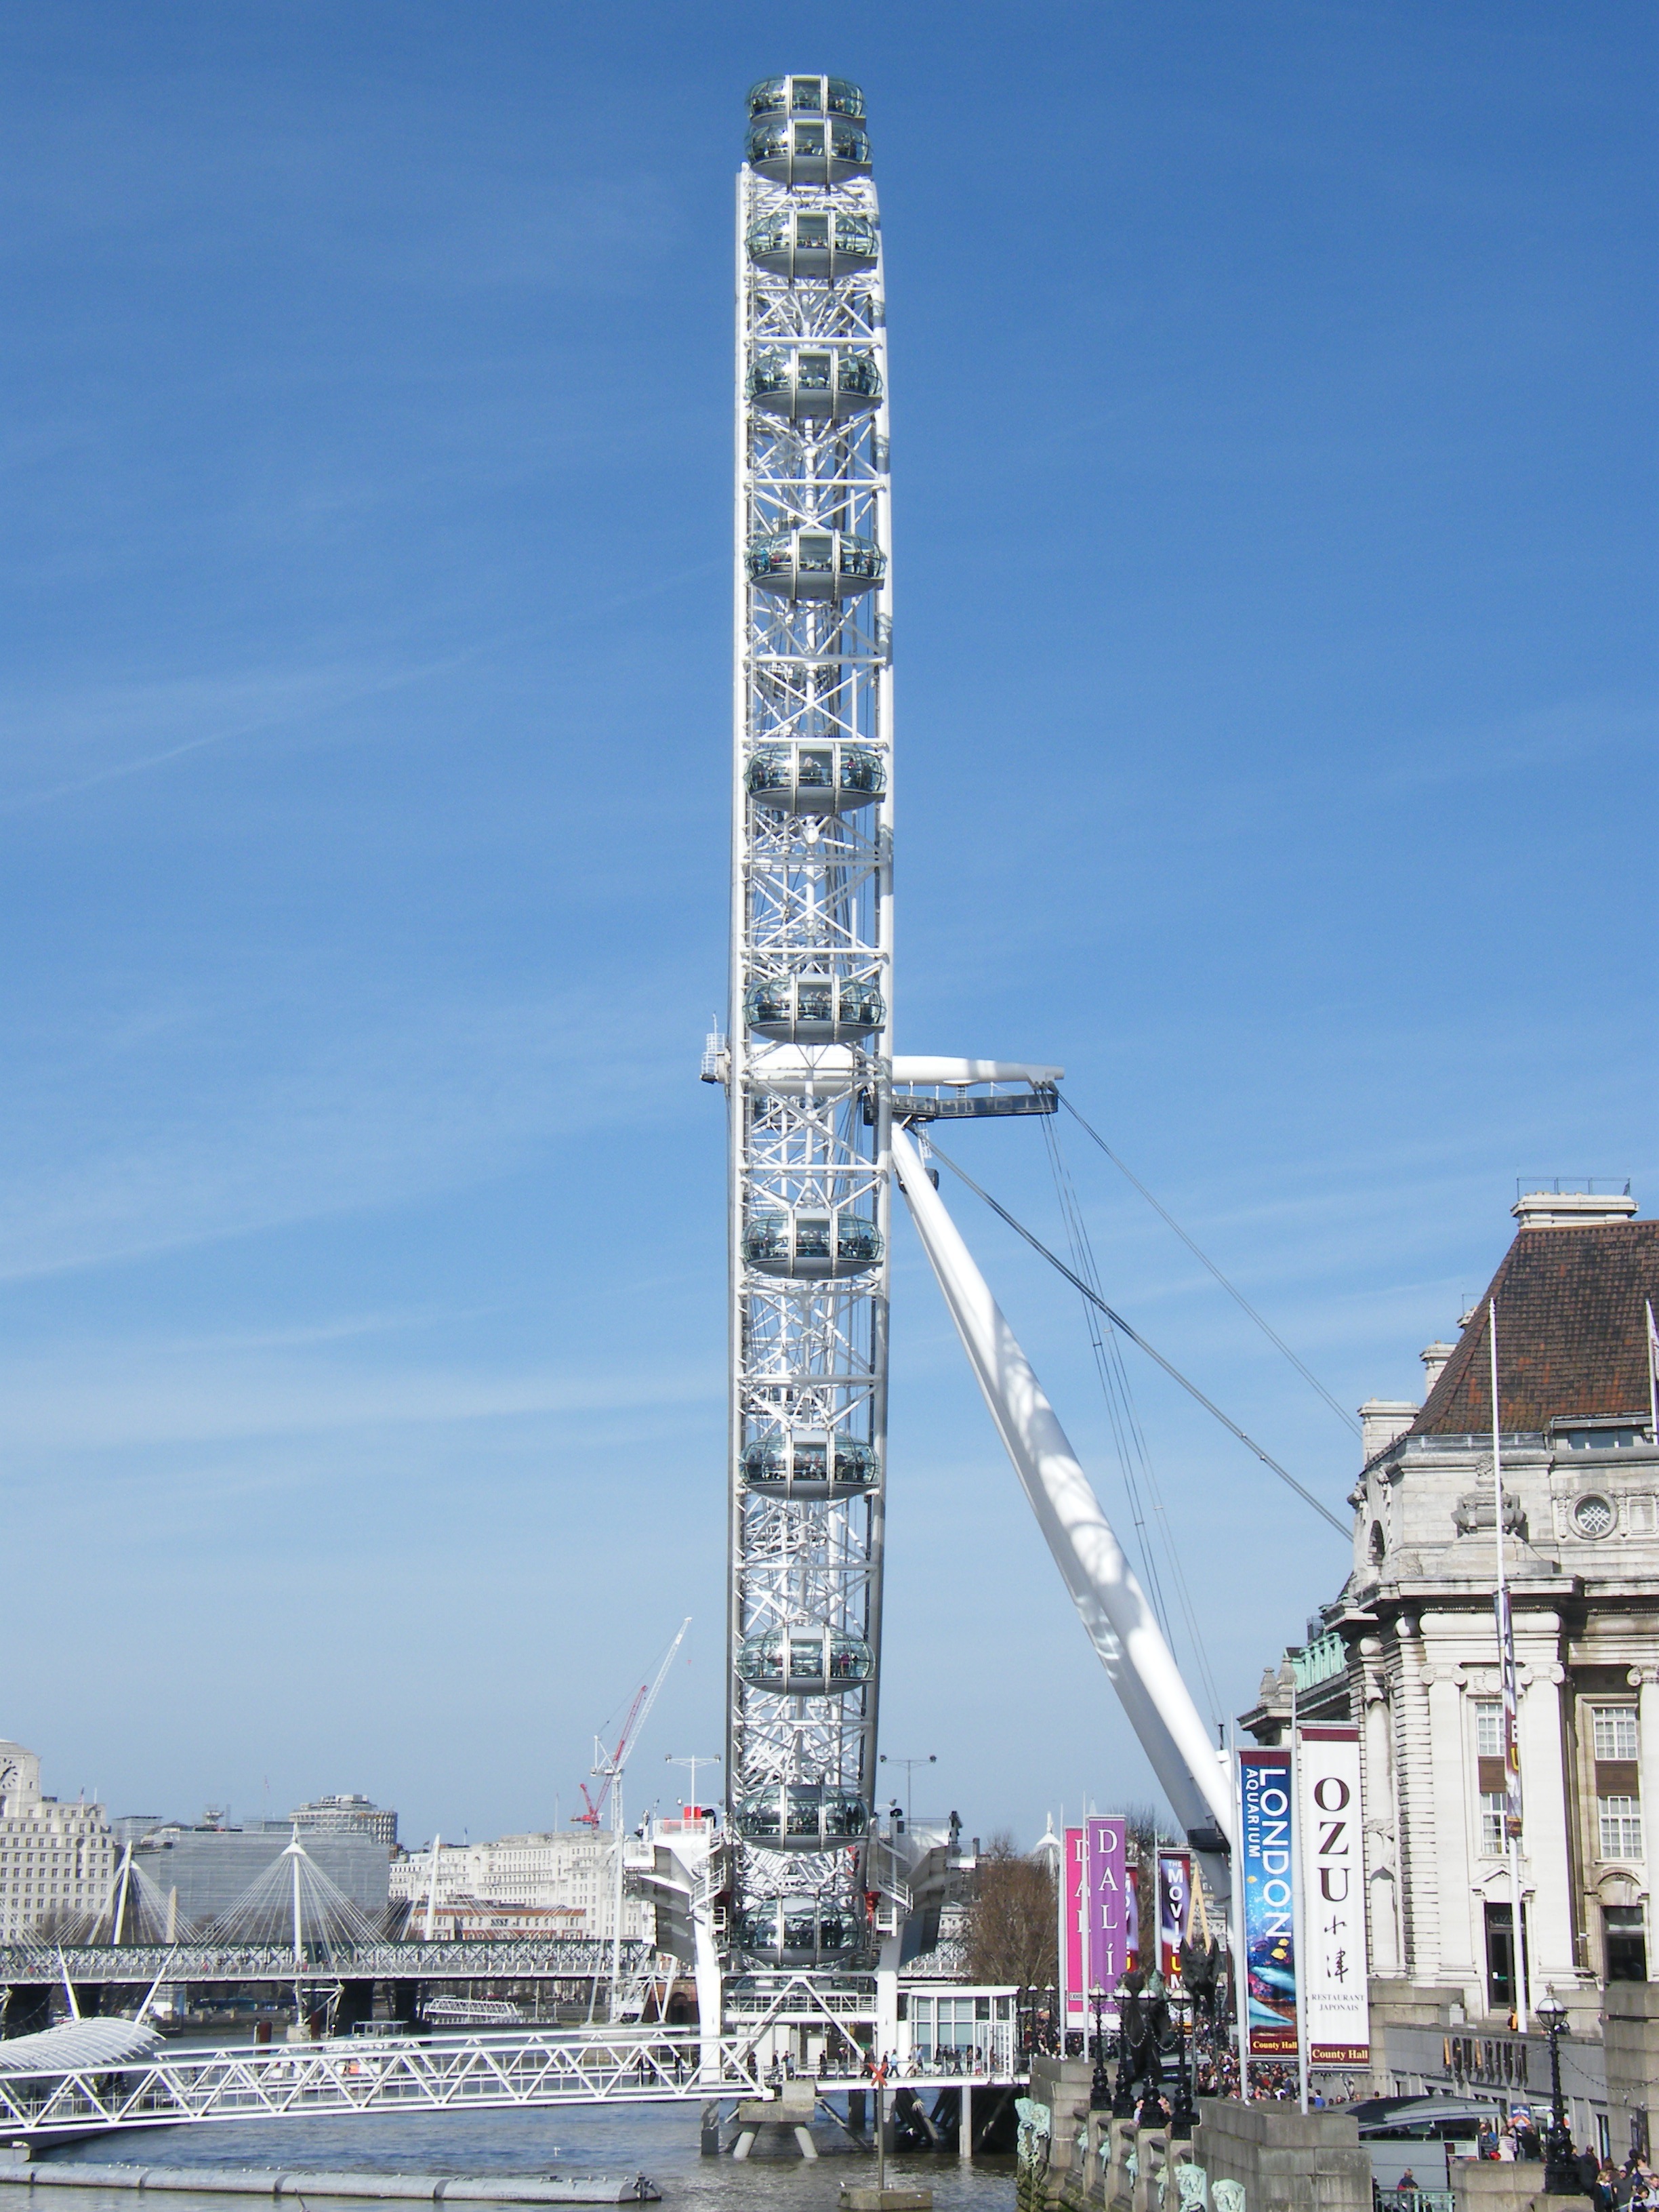
skyscraper, vehicle, tower, mast, london eye, landmark, tower block, england, london, thames, united kingdom, river thames, construction equipment, county hall